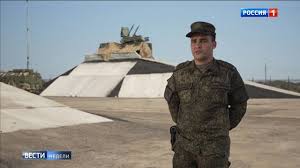
Label: Pantsir-S1